National Route 7 (Argentina)

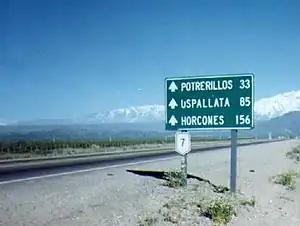
Ruta Nacional 7 in Mendoza Province.

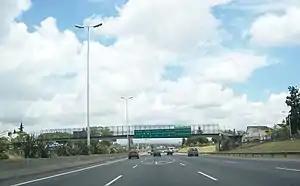
Highway 7, west of Buenos Aires.

National Route 7 (full name in Spanish: Ruta Nacional 7 Carretera Libertador General San Martín) is a road in Argentina. It crosses the country from east to west, from the capital (Buenos Aires) to the border with Chile, thus linking the Atlantic coast with the Andes, crossing the provinces of Buenos Aires, Santa Fe, Córdoba, San Luis and Mendoza. It has a total length of , of which (30%) are freeways.